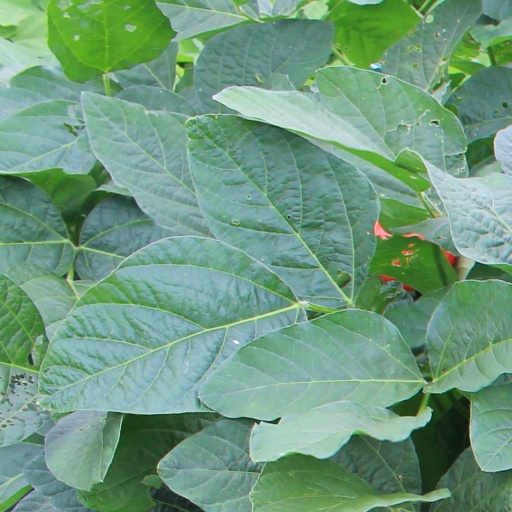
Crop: soybean